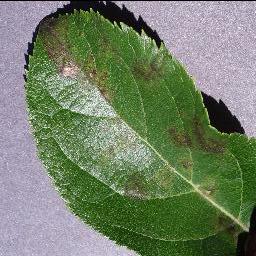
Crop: apple
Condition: scab